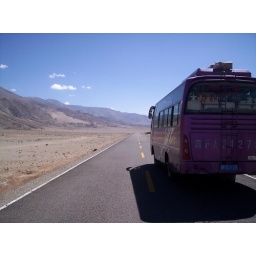
Here our bus is stopped on one of the only sealed stretches of road in all of Tibet.